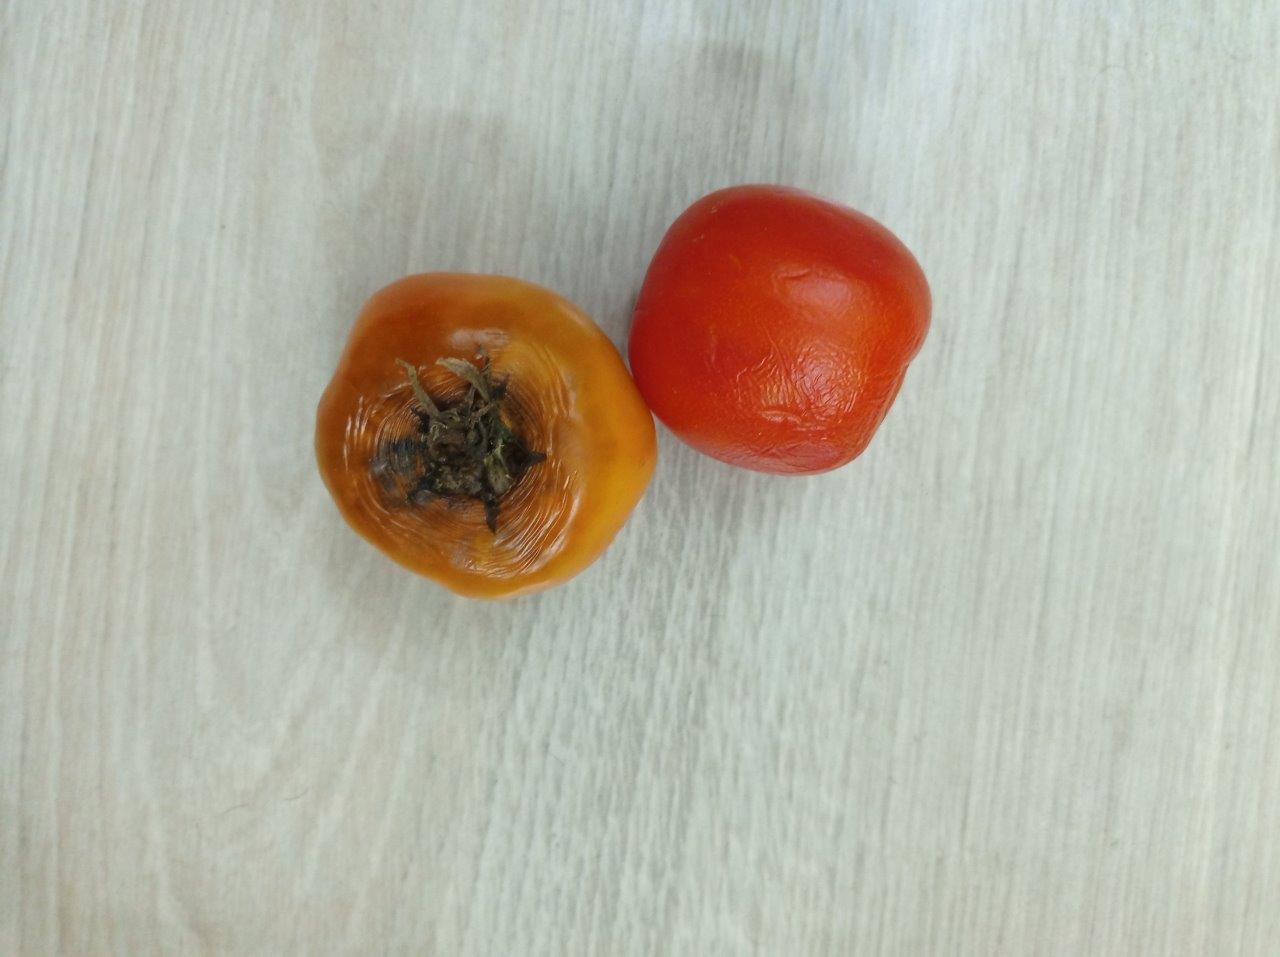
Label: Rotten